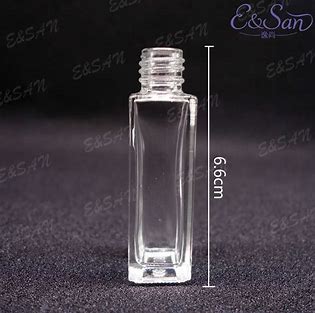
Waste category: glass